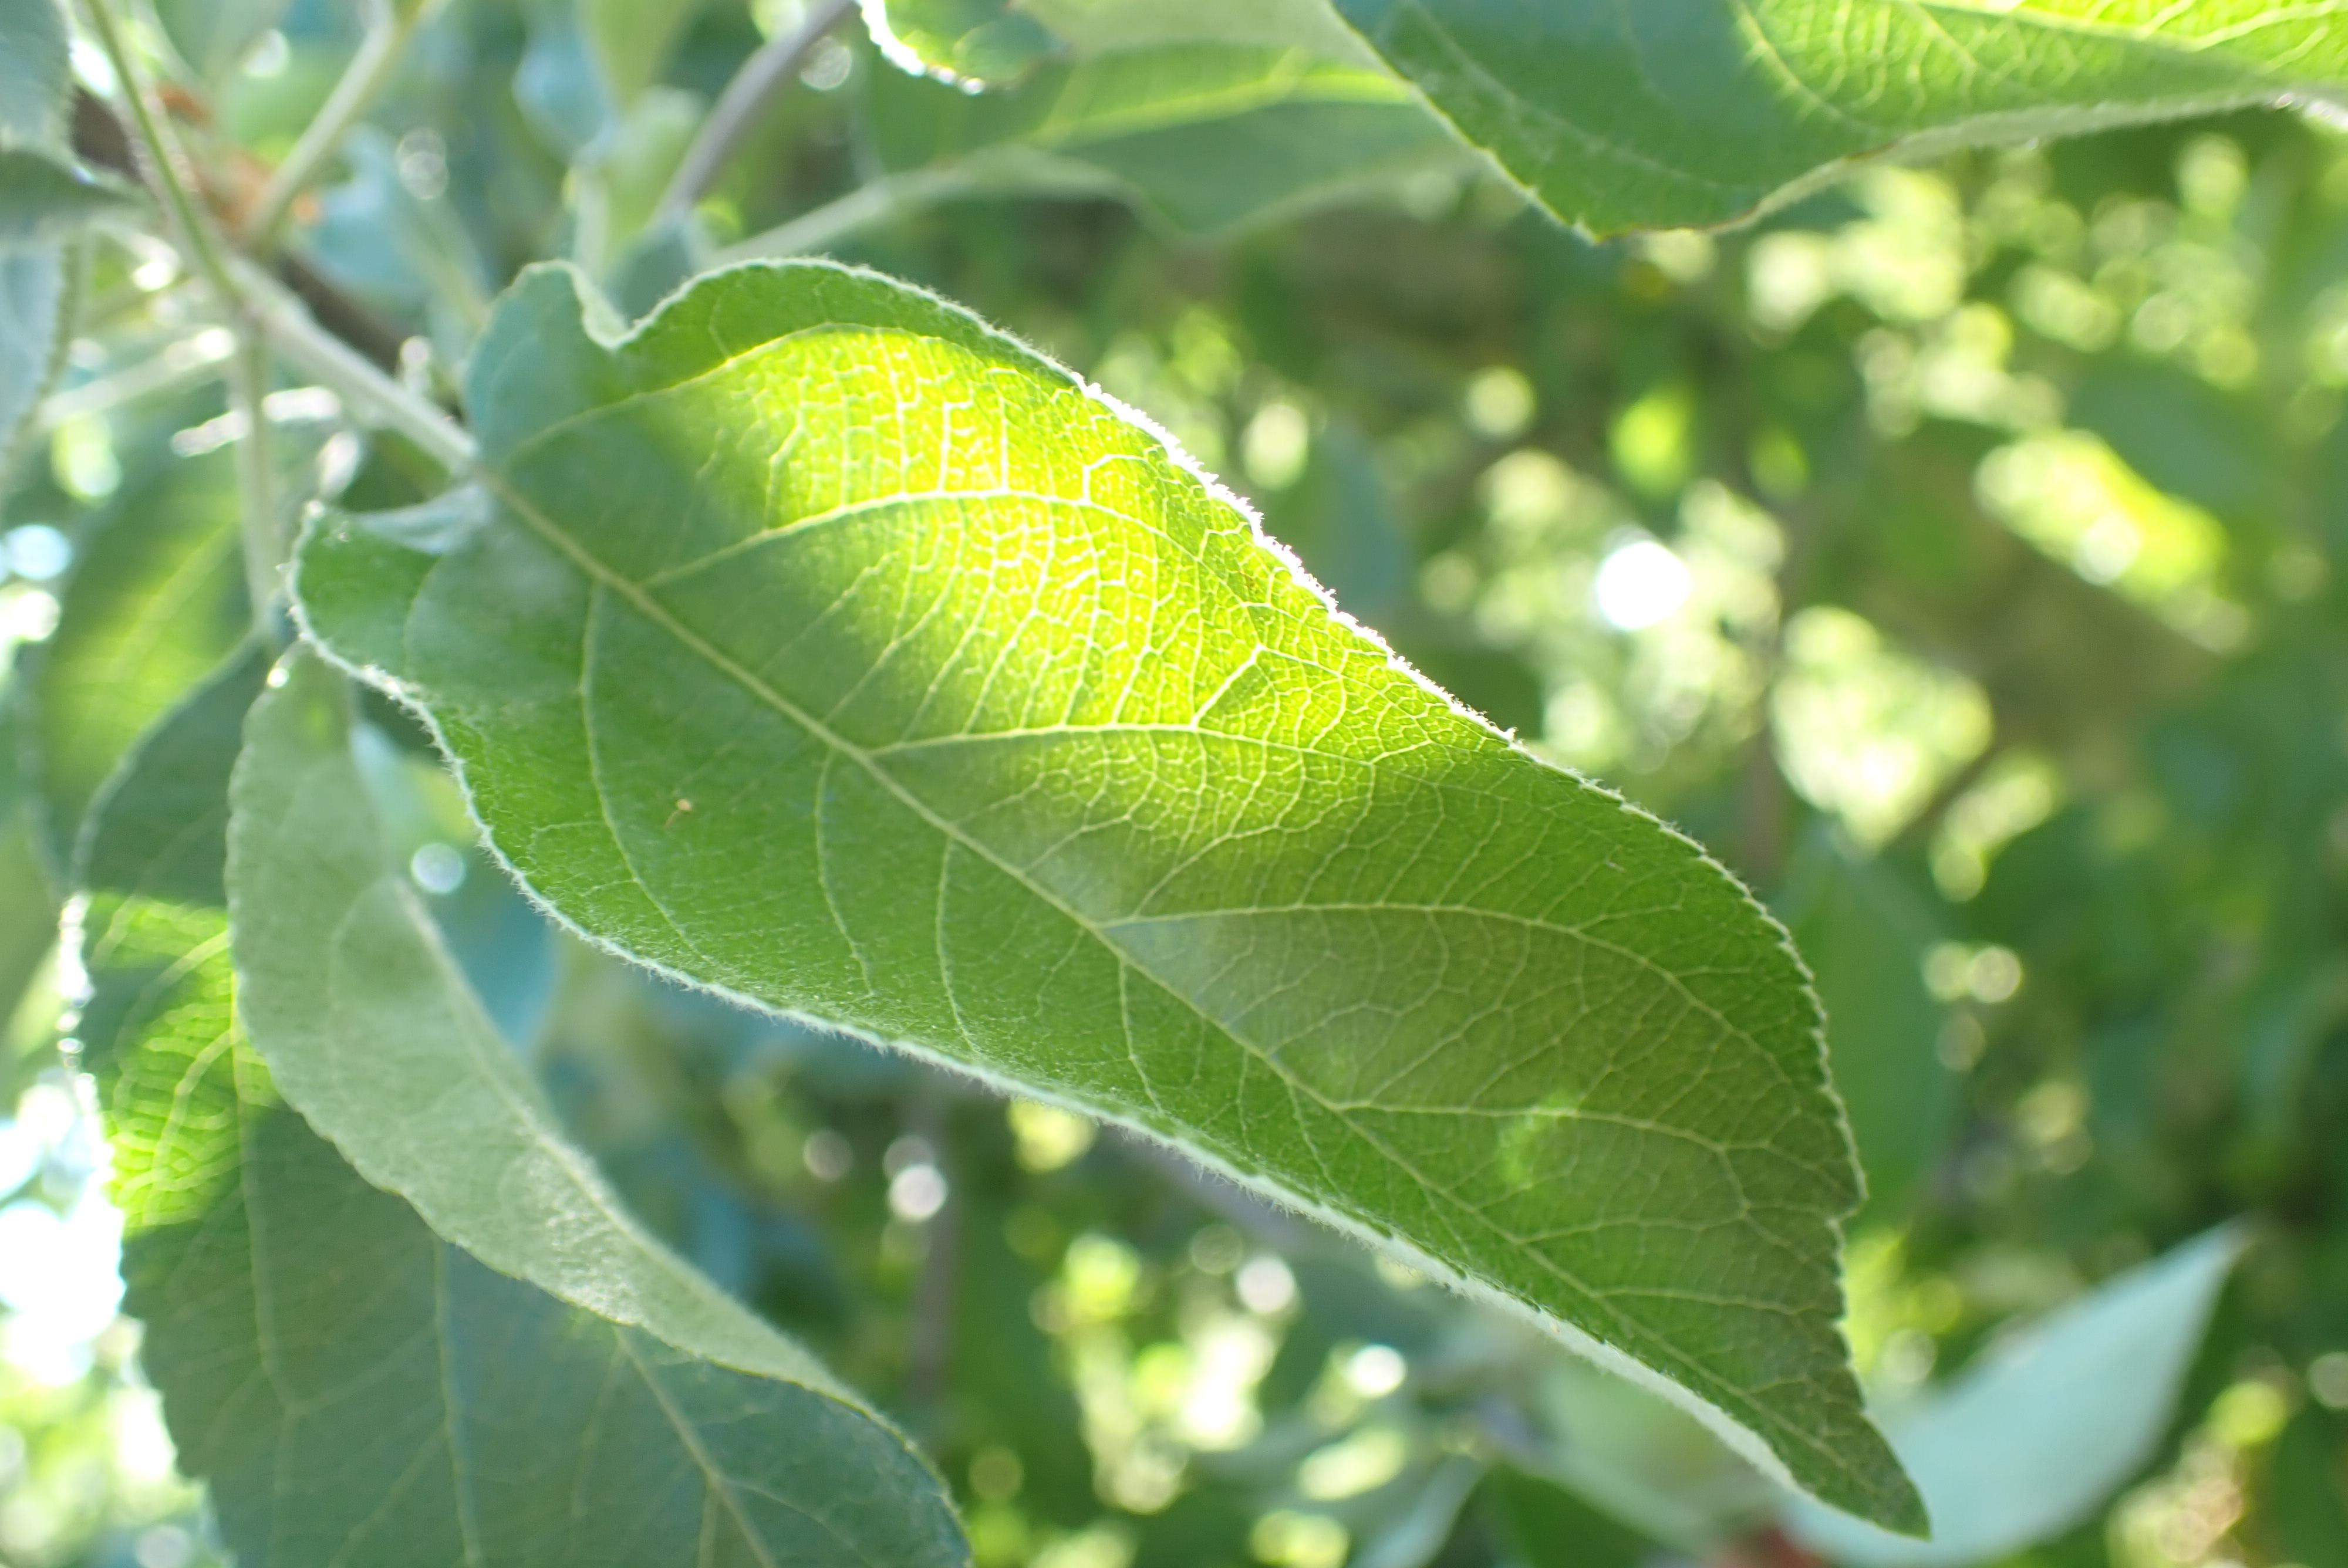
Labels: healthy